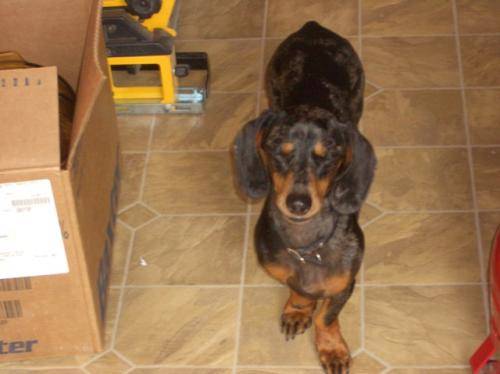
Label: dog